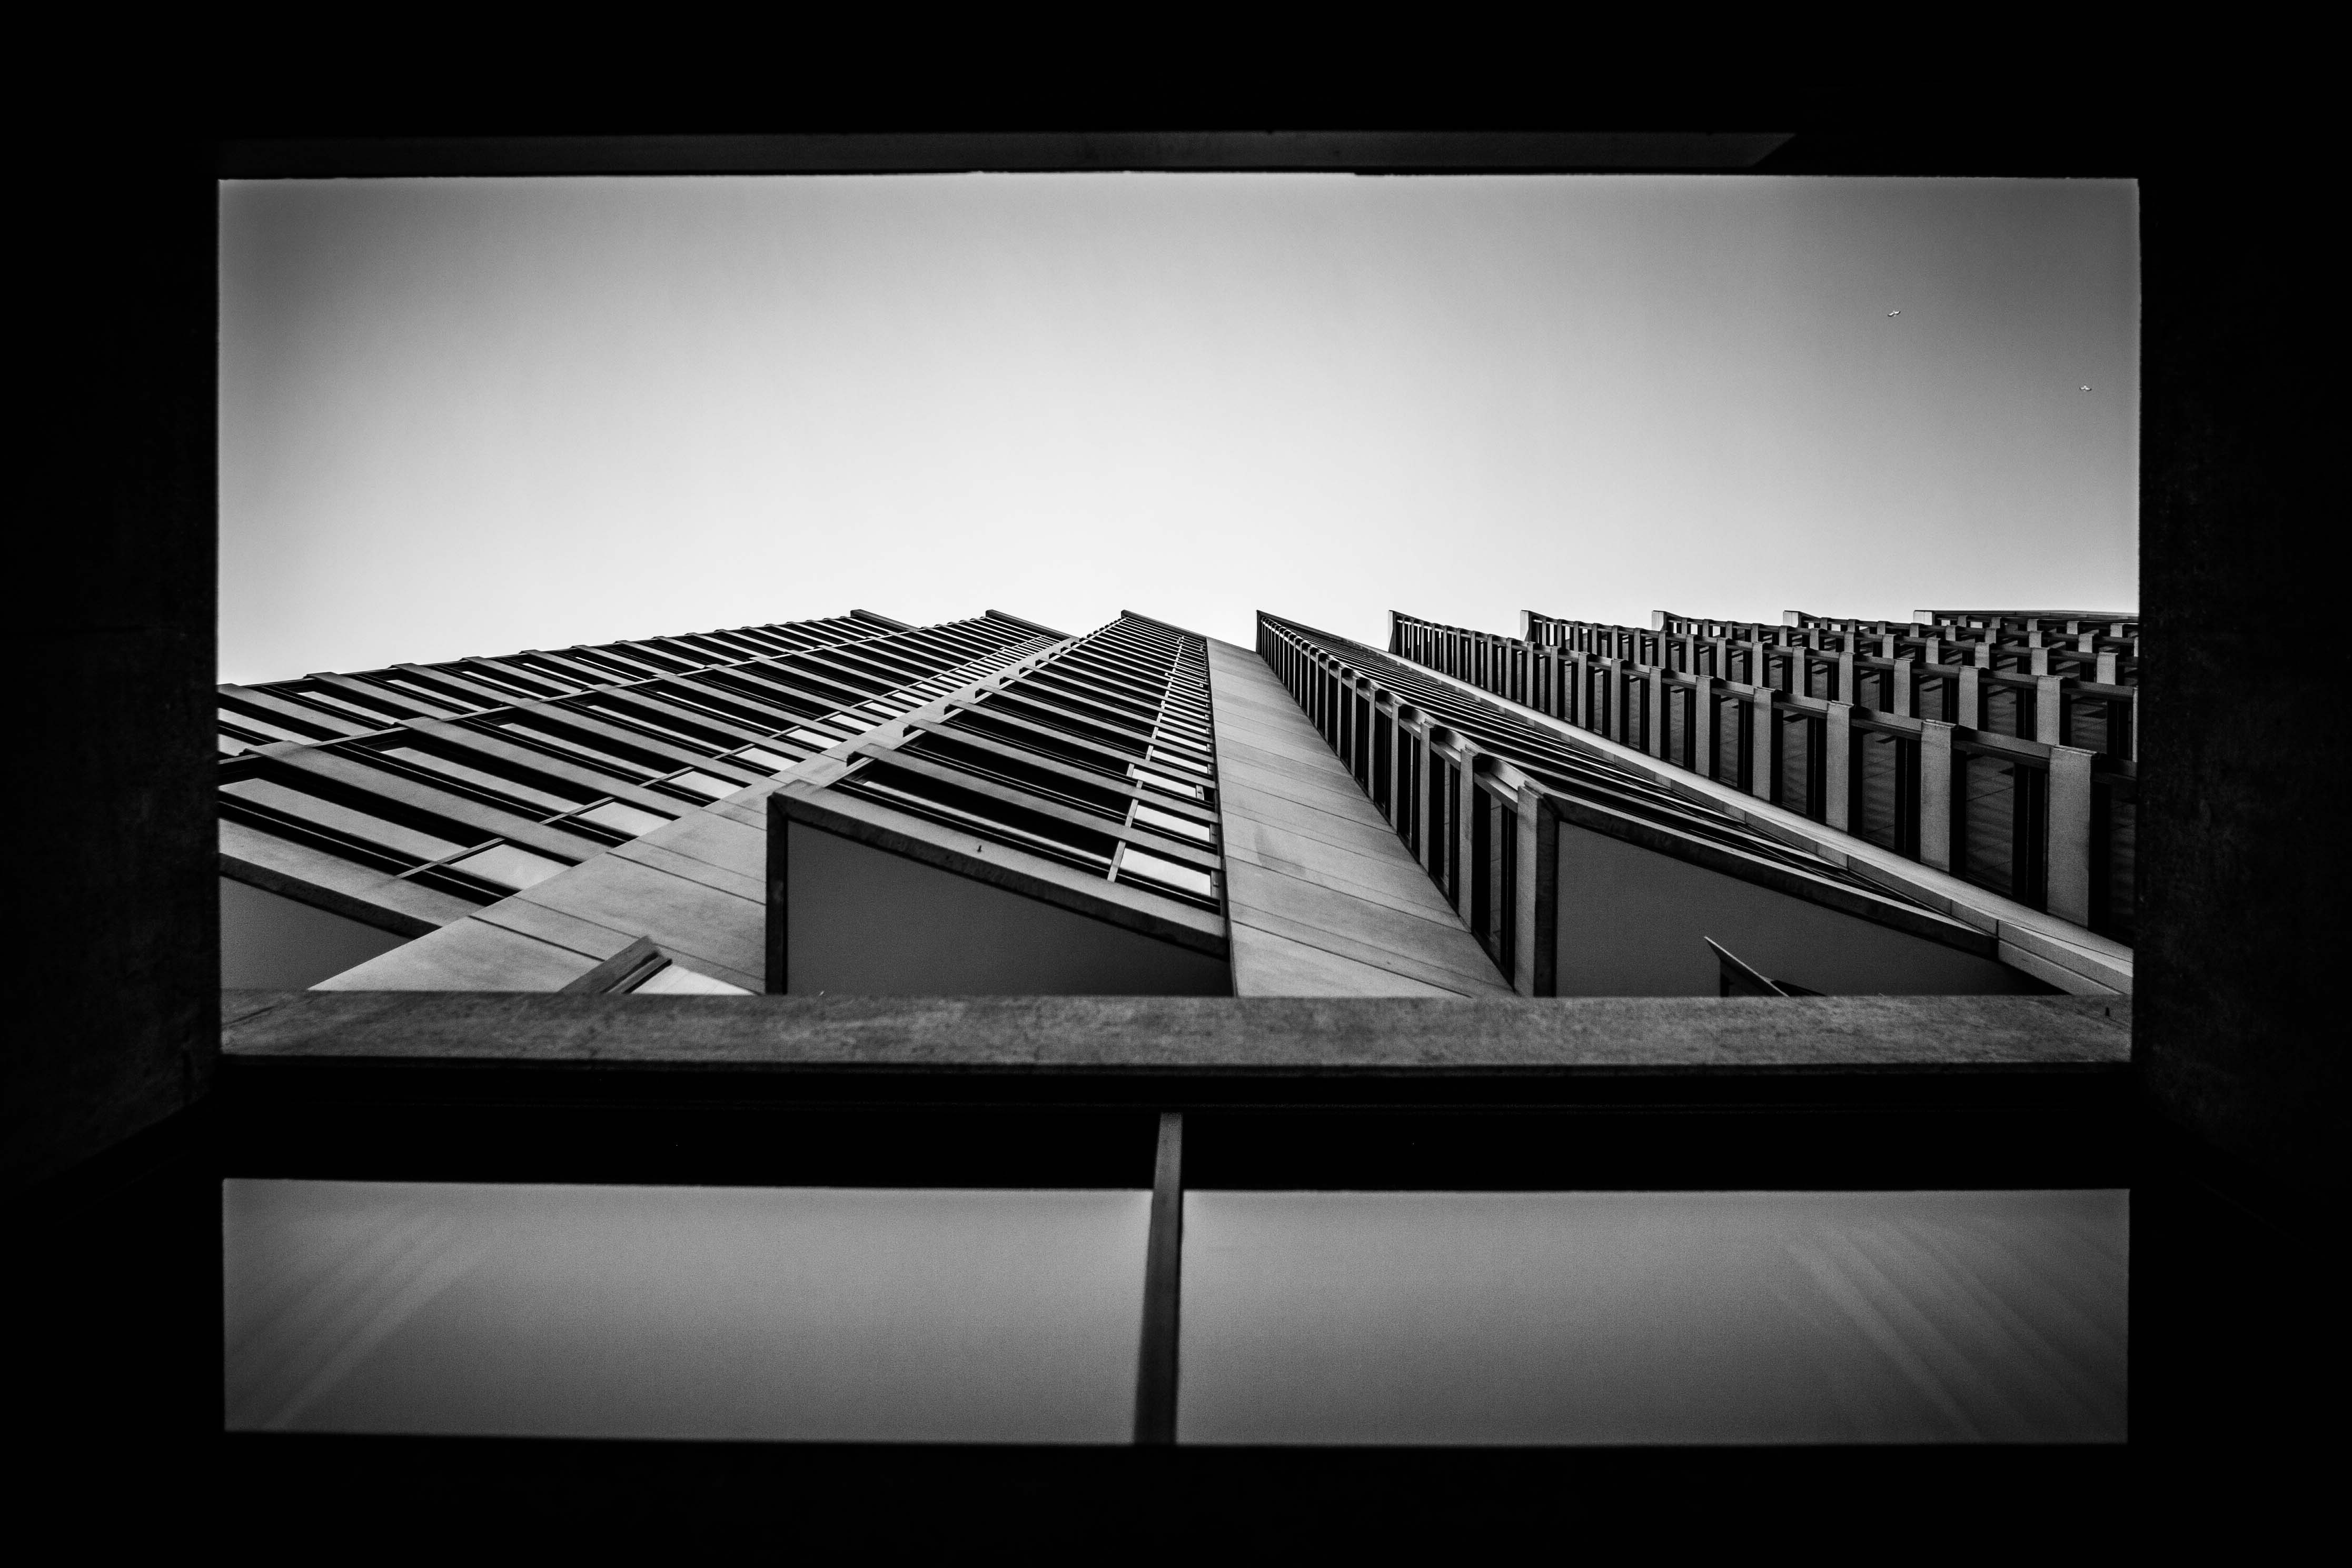
light, black and white, architecture, white, photography, line, shadow, darkness, black, monochrome, design, symmetry, photograph, image, shape, presentation, modern art, monochrome photography, film noir